Chaska brick

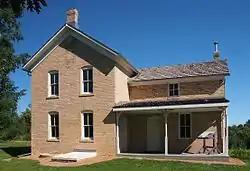
The Wendelin Grimm Farmhouse, an example of Chaska brick construction in Carver County

Chaska brick is a distinctive brick known for its unique cream color, high clay content, and quality, originating in Chaska, Minnesota, United States. The Chaska brick industry flourished from 1857 until 1950. First called "Chaska brick" in an 1894 "Chaska Herald" article, this product remains closely tied to the history of the city from which it came.